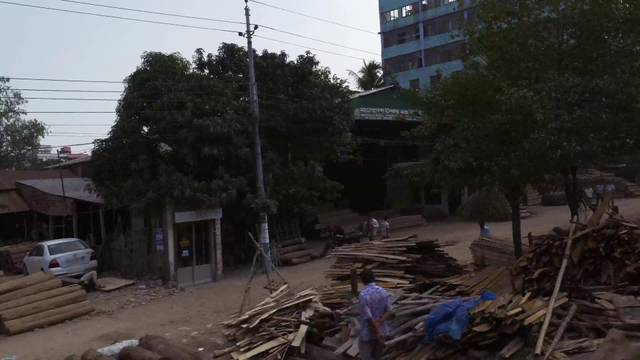
Region: Bangladesh
Coordinates: 23.95, 90.414